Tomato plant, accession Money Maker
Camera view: tilt-top (135 deg); turntable rotation: 270 degrees
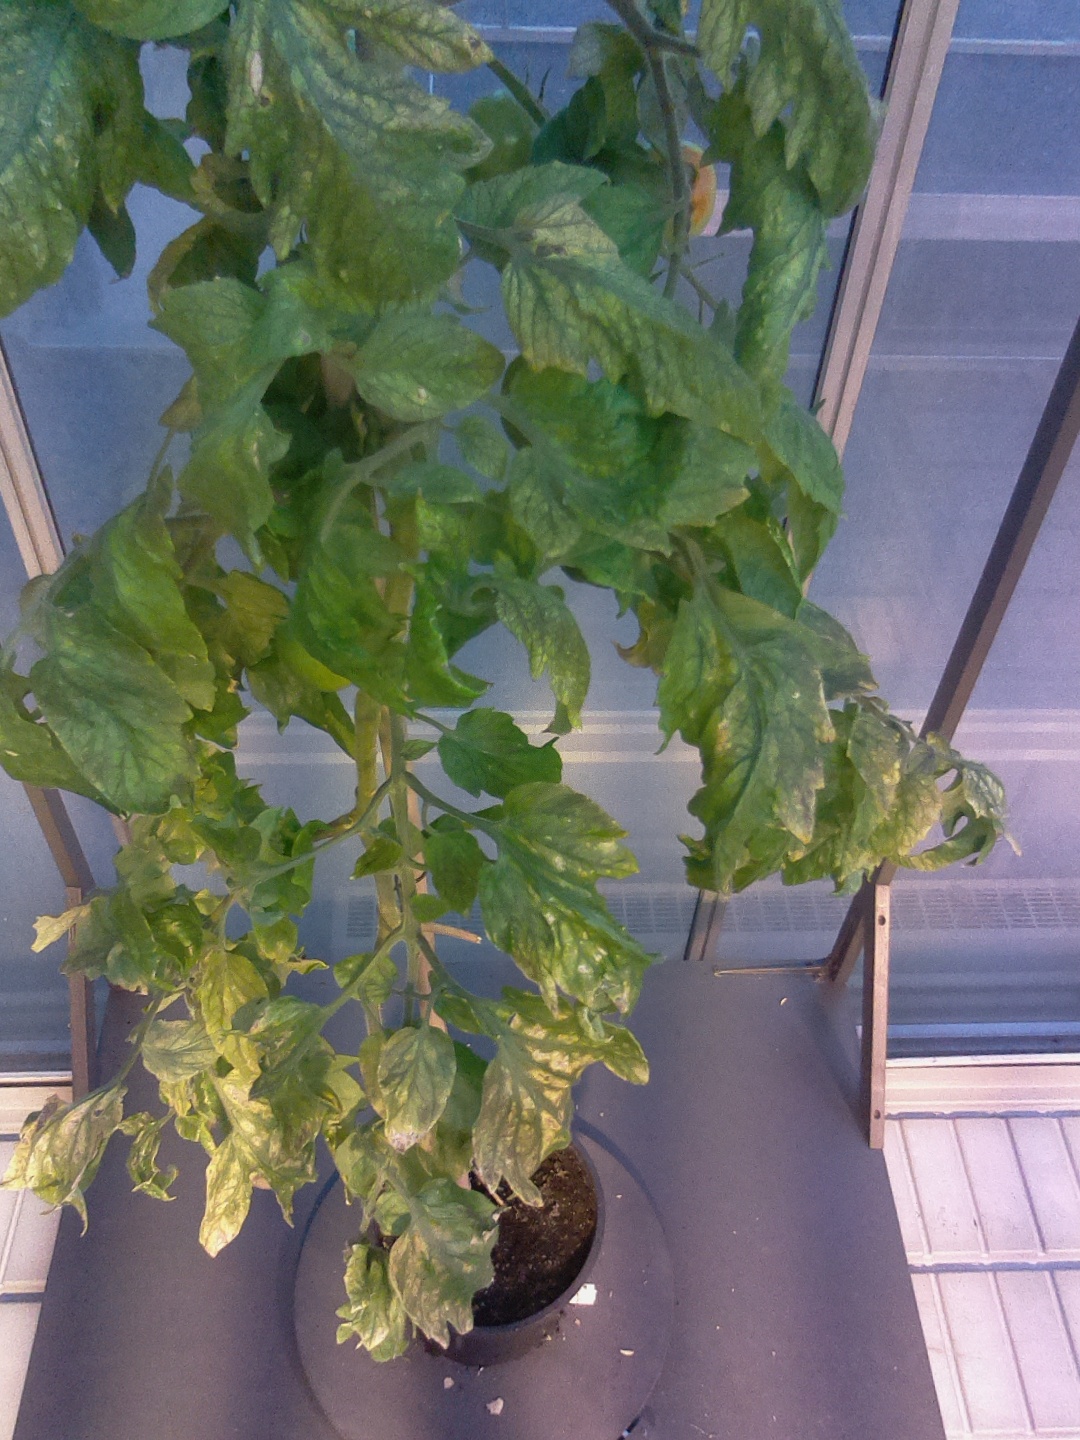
BBCH growth stage 80: fruits start showing typical ripe color (orange -> red)